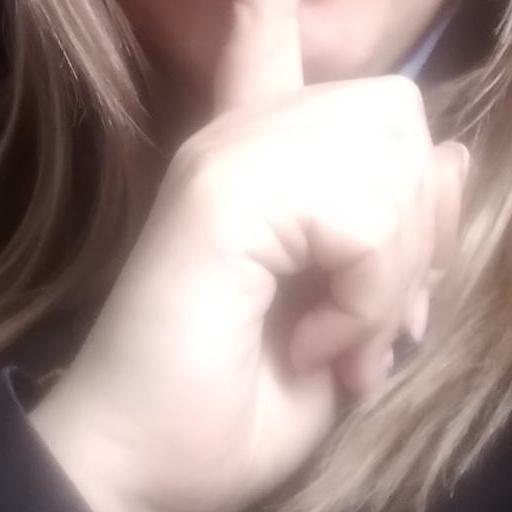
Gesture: mute